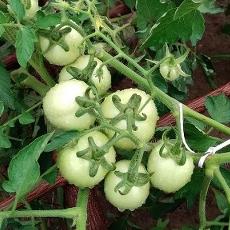
Crop: Tomato
Condition: healthy-fruit